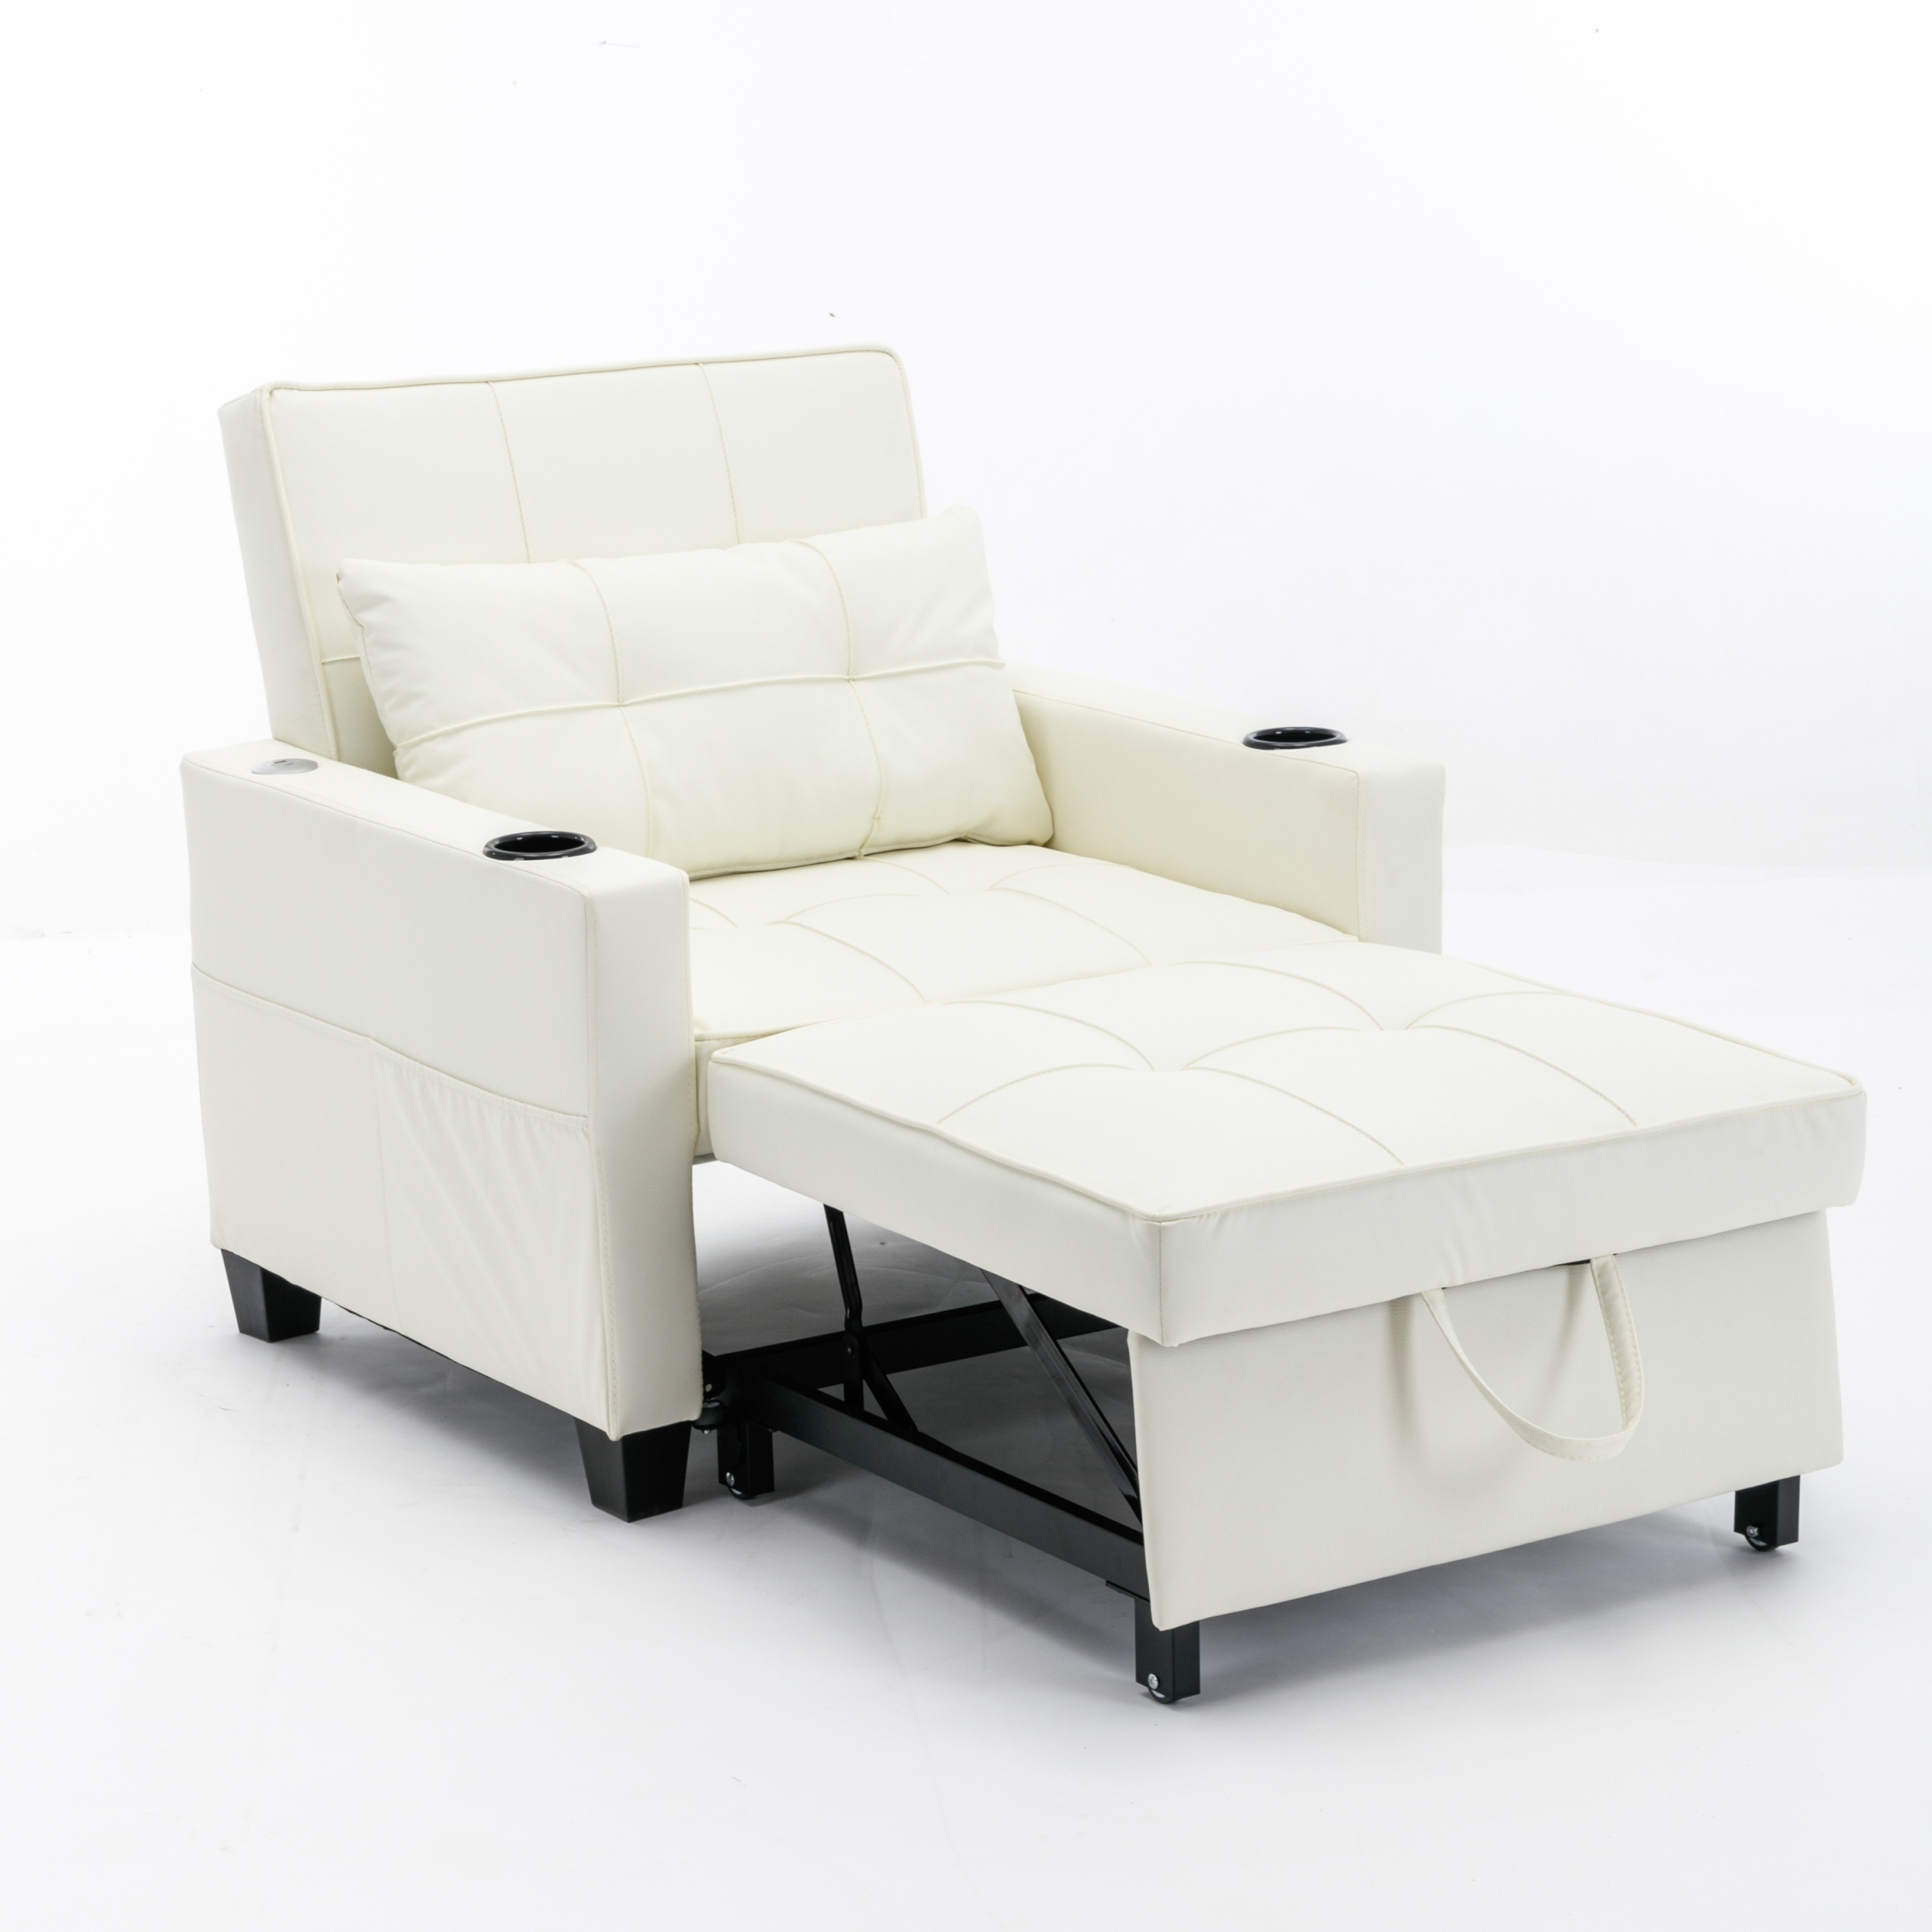
Futon Chair Bed Convertible Chair 3-in-1 Pull Out Sleeper Chair Beds with USB Ports,Wear-resistant and Anti-scratch,  Armchair Bed Sleeper for Living Room (White Leather)
Specifications Place of Origin China Filler Foam Main Color White Main Material Leather Seats 1 Seat Dangerous Goods #dangerFlag# Dimensions & Weights Assembled Length (in.) 68.12 Assembled Width (in.) 34.26 Assembled Height (in.) 33.08 Weight (lbs) 77.00 Product Features EASY CONVERSION: A pull-out sleeper chair can be a great space saver in a dorm room, small apartment, or tiny house. An area that's a living room by day can quickly and easily be transformed into a sleeping space at night. All you have to do is pull out the sleeper feature, get the blankets and sheets, and settle down for a good night's rest. ADJUSTABLE BACKREST: The backrest of the sofa bed is adjustable within 3 reclining angles (100°, 140°, 180°) so that you can choose the perfect angle you like to accompany your work, leisure, and relaxation time all day long. You can adapt to different scenarios from different angles, whether you want to be sitting, lounging, or sleeping. PREMIUM MATERIAL: The folding couch is made of a high-quality steel frame, ensuring best durability in daily use and can withstand 330 lbs. The couch bed's breath and wear-resistant and easy to take care of leather fabrics and high-density sponge helps you release the whole body from head to feet. There are built-in cup holders and side pockets to meet your daily needs. We are committed to integrating multiple humanized designs to create more convenience for your life. USB AND CUP HOLDERS: There are 1 USB charging port and 1 Tapy C interface on the left armrest of the sofa for various charging cables, which can provide continuous power supply for your phone. There is a convenient cup holders design on the seat back to place drinks and cups. There are 4 side pockets and built-in cup holders to meet your daily needs. PILLOW: There are throw pillows for extra comfort in your neck and lumbar while reading, watching television, and sleeping. Super easy to assemble, only takes several steps. Material: Steel, wood, leather fabrics & high-dens. Weight limit: 330 lbs. Description
Brand: FURFI
Category: Furniture > Outdoor Furniture > Outdoor Beds > Futons